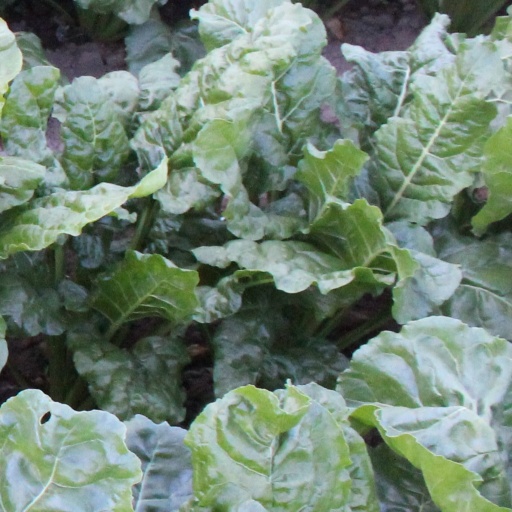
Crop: sugar beet